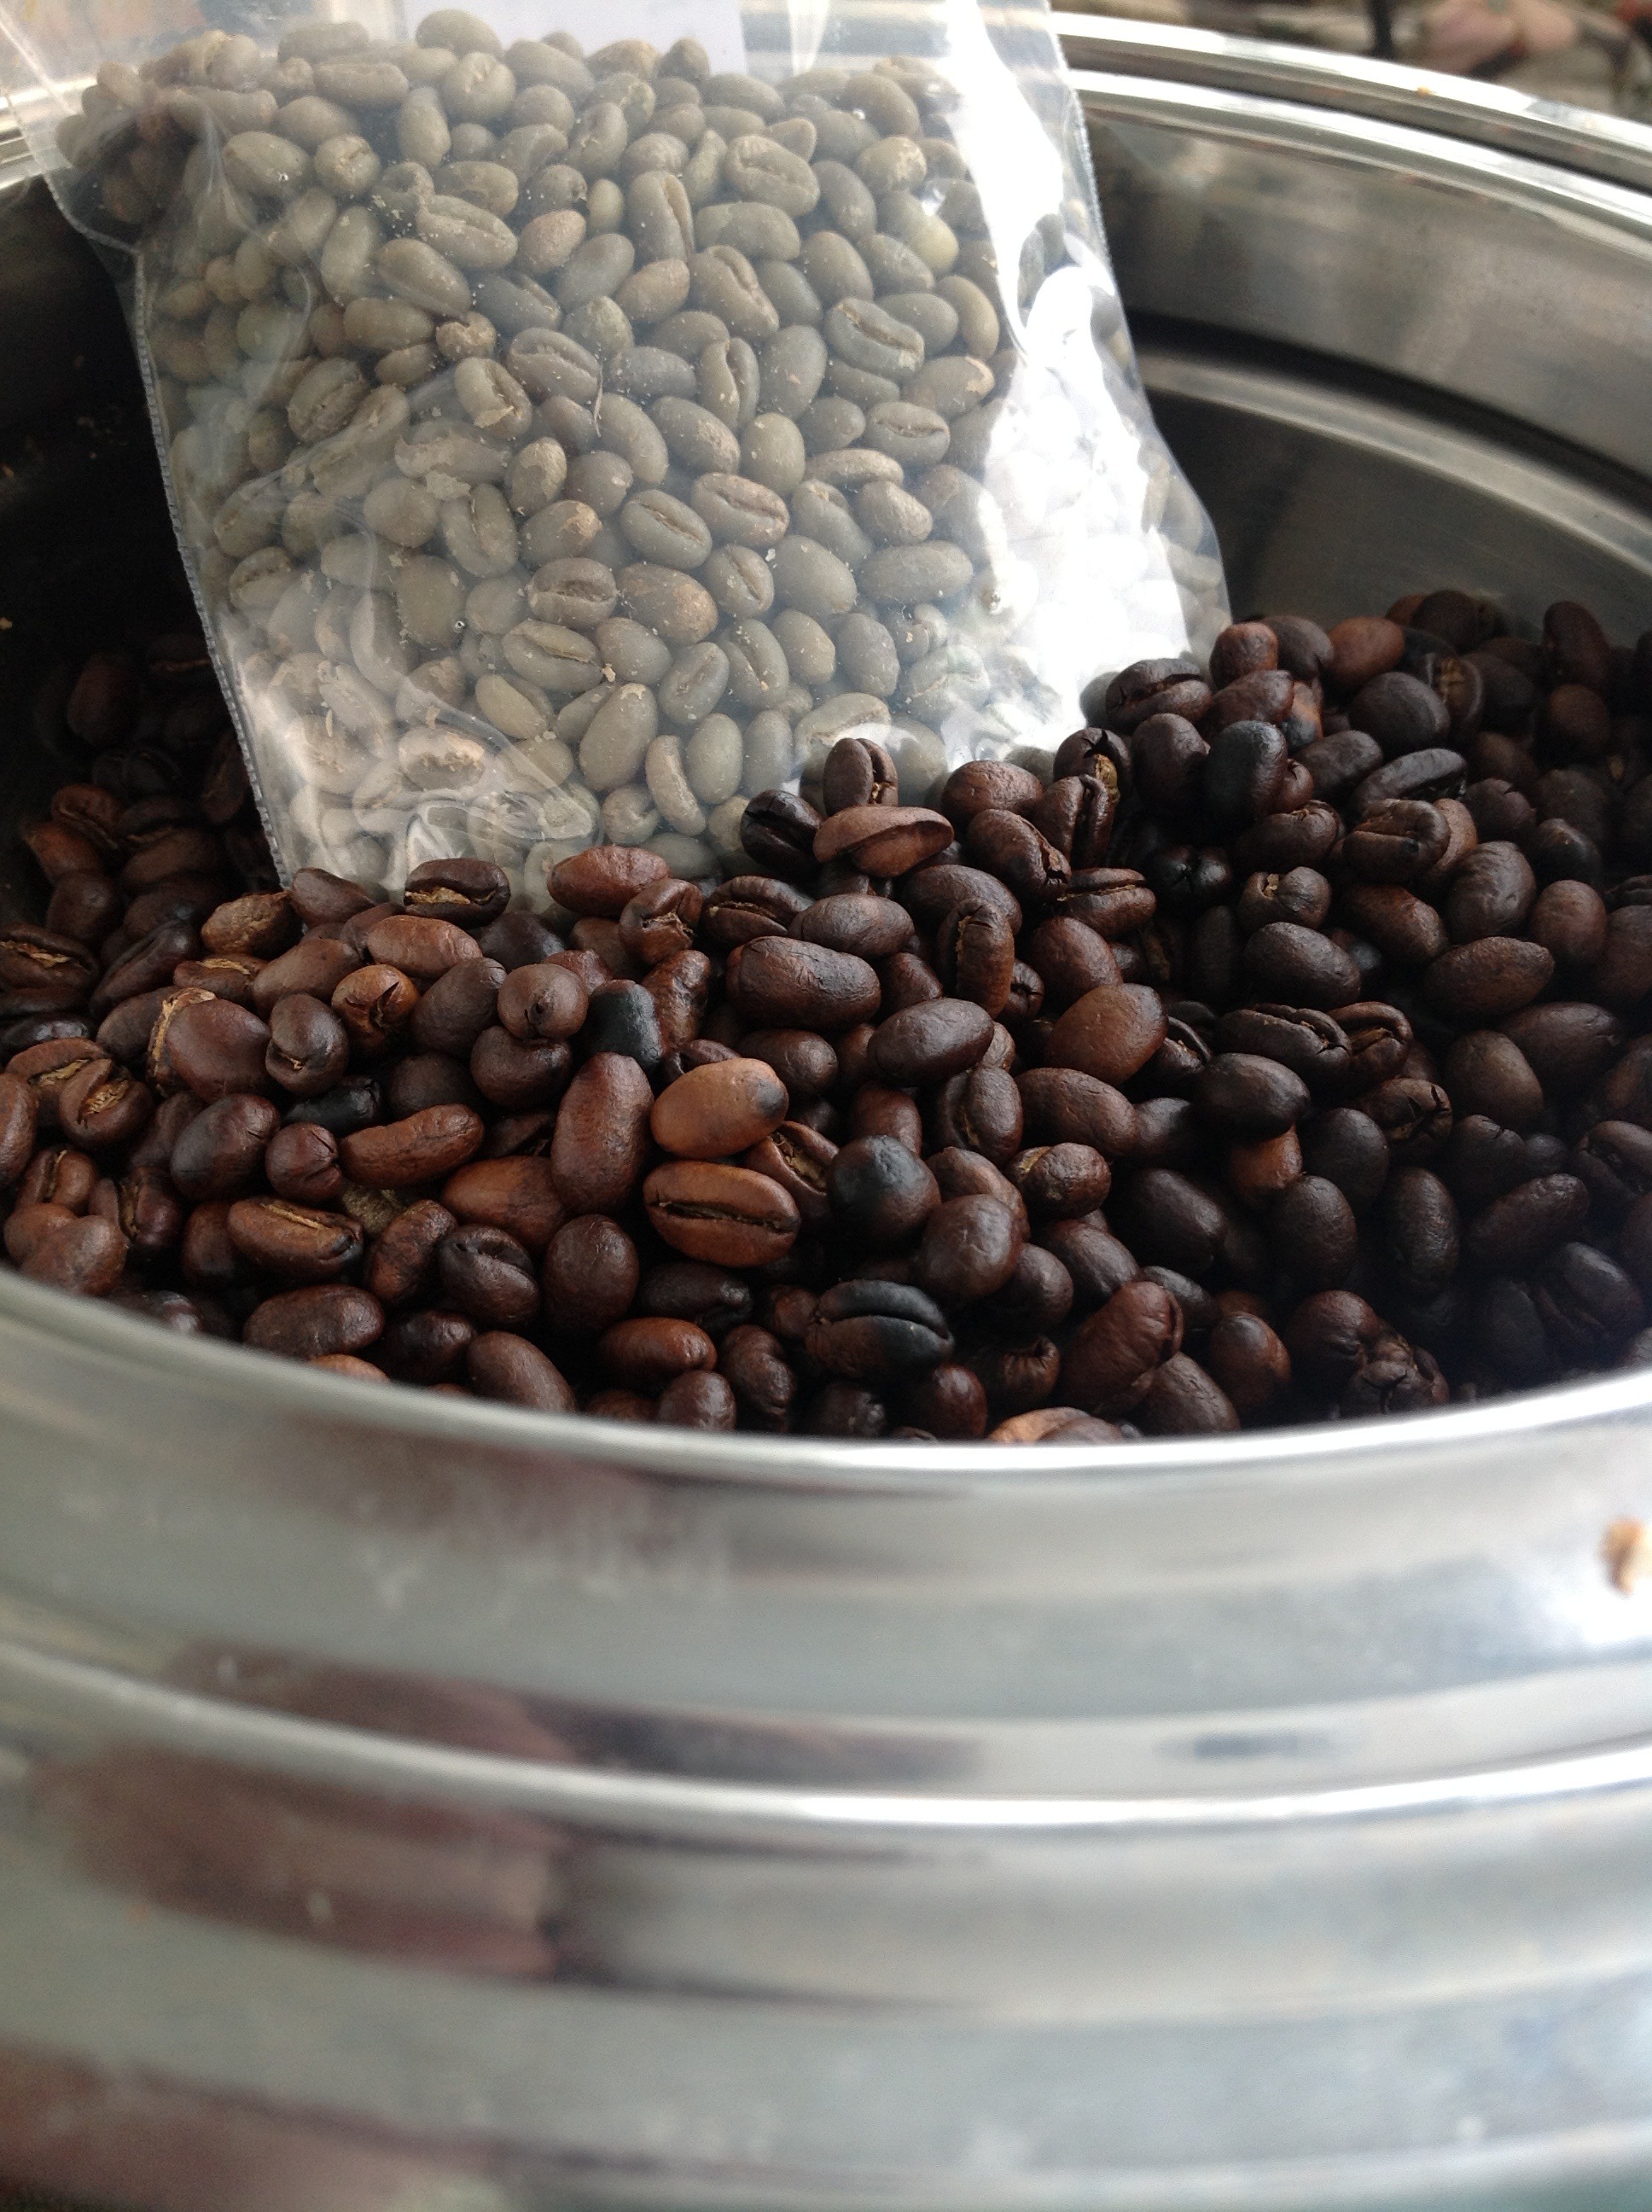
coffee, cup, food, produce, vegetable, crop, drink, caffeine, roasted coffee beans, home roasted coffee, full city roast coffee, roast coffee and unroasted beans, home roasting, coffee beans in silver bowl